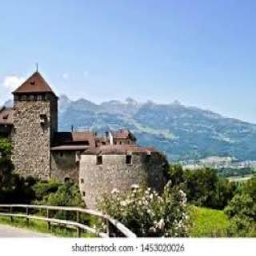
Burg Gutenberg